Shakespeare's handwriting

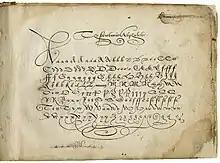
This secretary alphabet is in a penmanship book by Jehan de Beau-Chesne and John Baildon published in 1570, when Shakespeare would have been five or six years old. This may have been the edition he studied as a child in grammar school.

Shakespeare's six extant signatures were written in the style known as secretary hand. It was native and common in England at the time, and was the cursive style taught in schools. It is distinct from italic script, which was encroaching as an alternate form (and which is more familiar to readers of today).